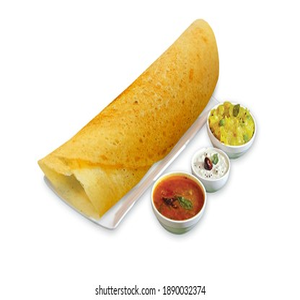
Dish: dosa